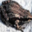
Label: frog